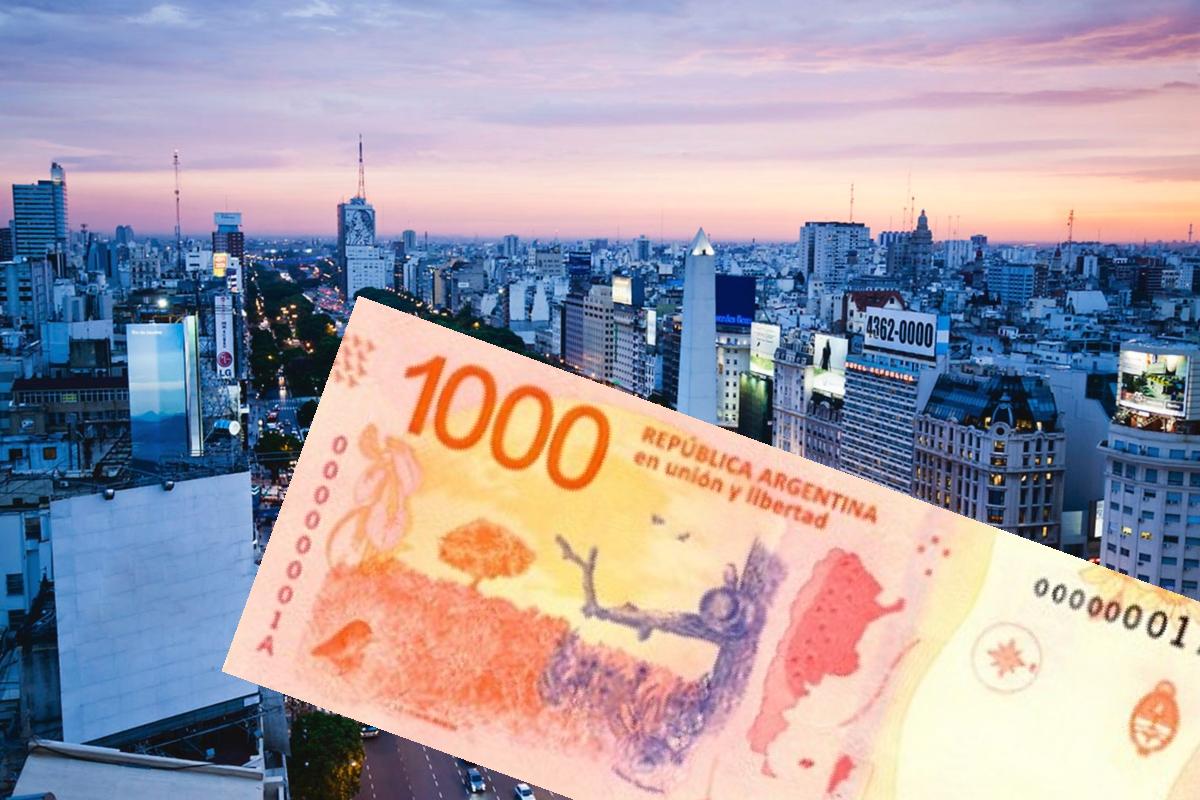
Denominación: 1000